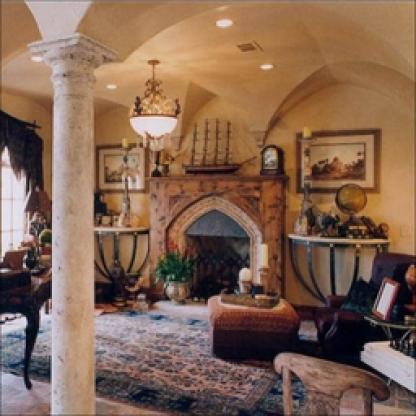
Scene: Indoor